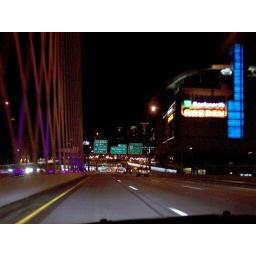
night on the charles river bunker hill bridge by christian menn